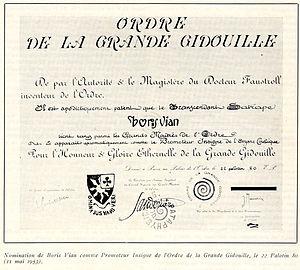
L’ordre de la Grande Gidouille est une institution du Collège de 'Pataphysique.